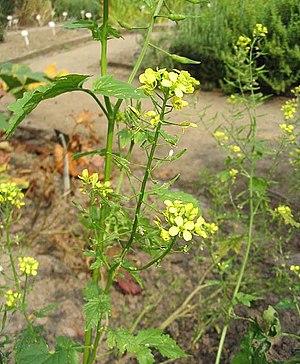
La moutarde est un condiment préparé à partir des graines d'une plante de la famille des Brassicaceae, appelée aussi moutarde. Ces graines sont petites, d'un diamètre approximatif de 1 mm. Leur coloration varie entre le blanc jaunâtre et le noir selon les espèces et participent à la teinte du condiment.